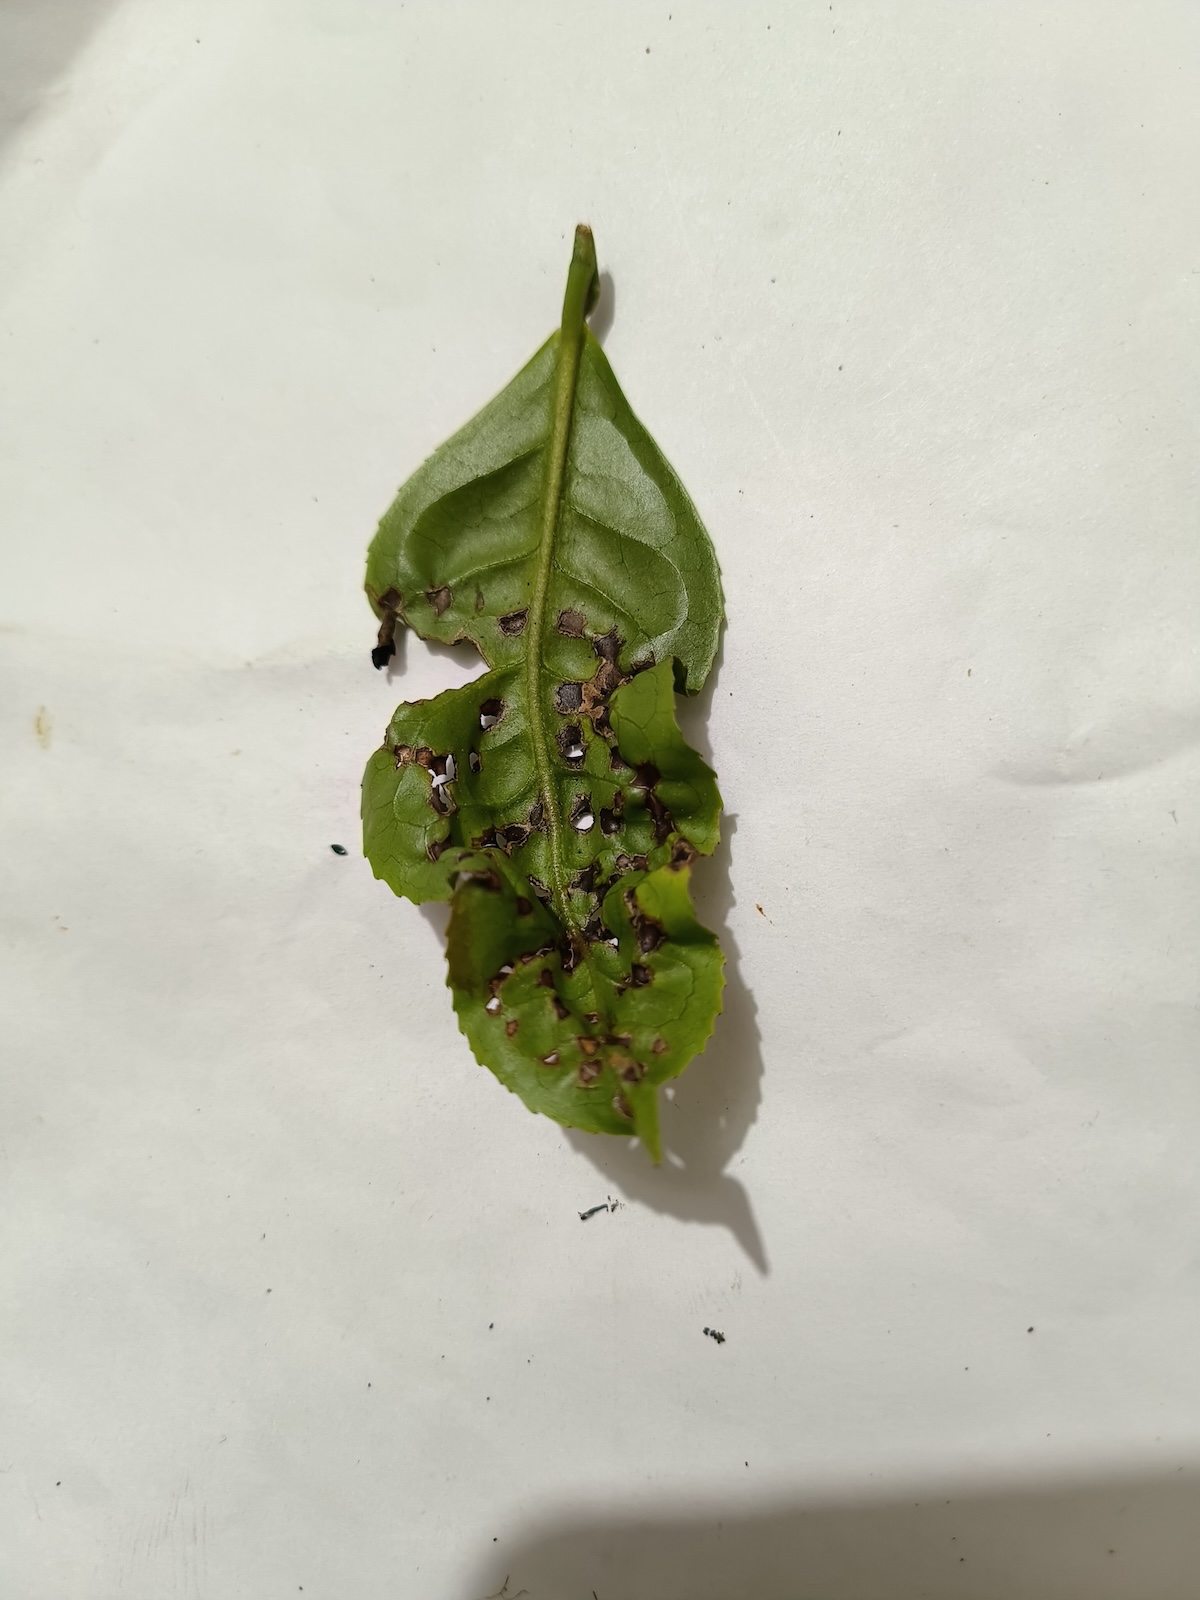
Label: Green mirid bug